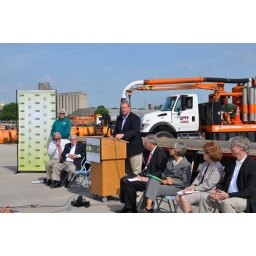
Governor Culver talks about I-JOBS street and road funds for every single city and county in Iowa.